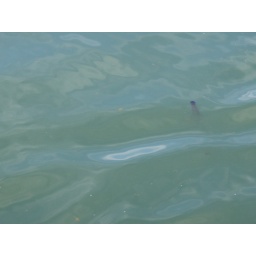
We saw these when we went swimming in Shediac, off the beach in PEI, and in the water as we crossed Northumberland Strait.